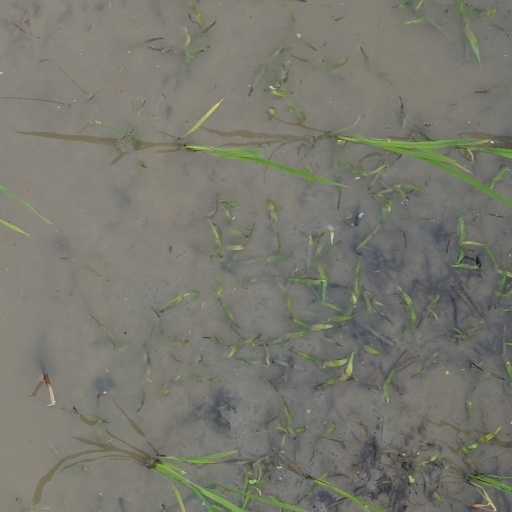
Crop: rice